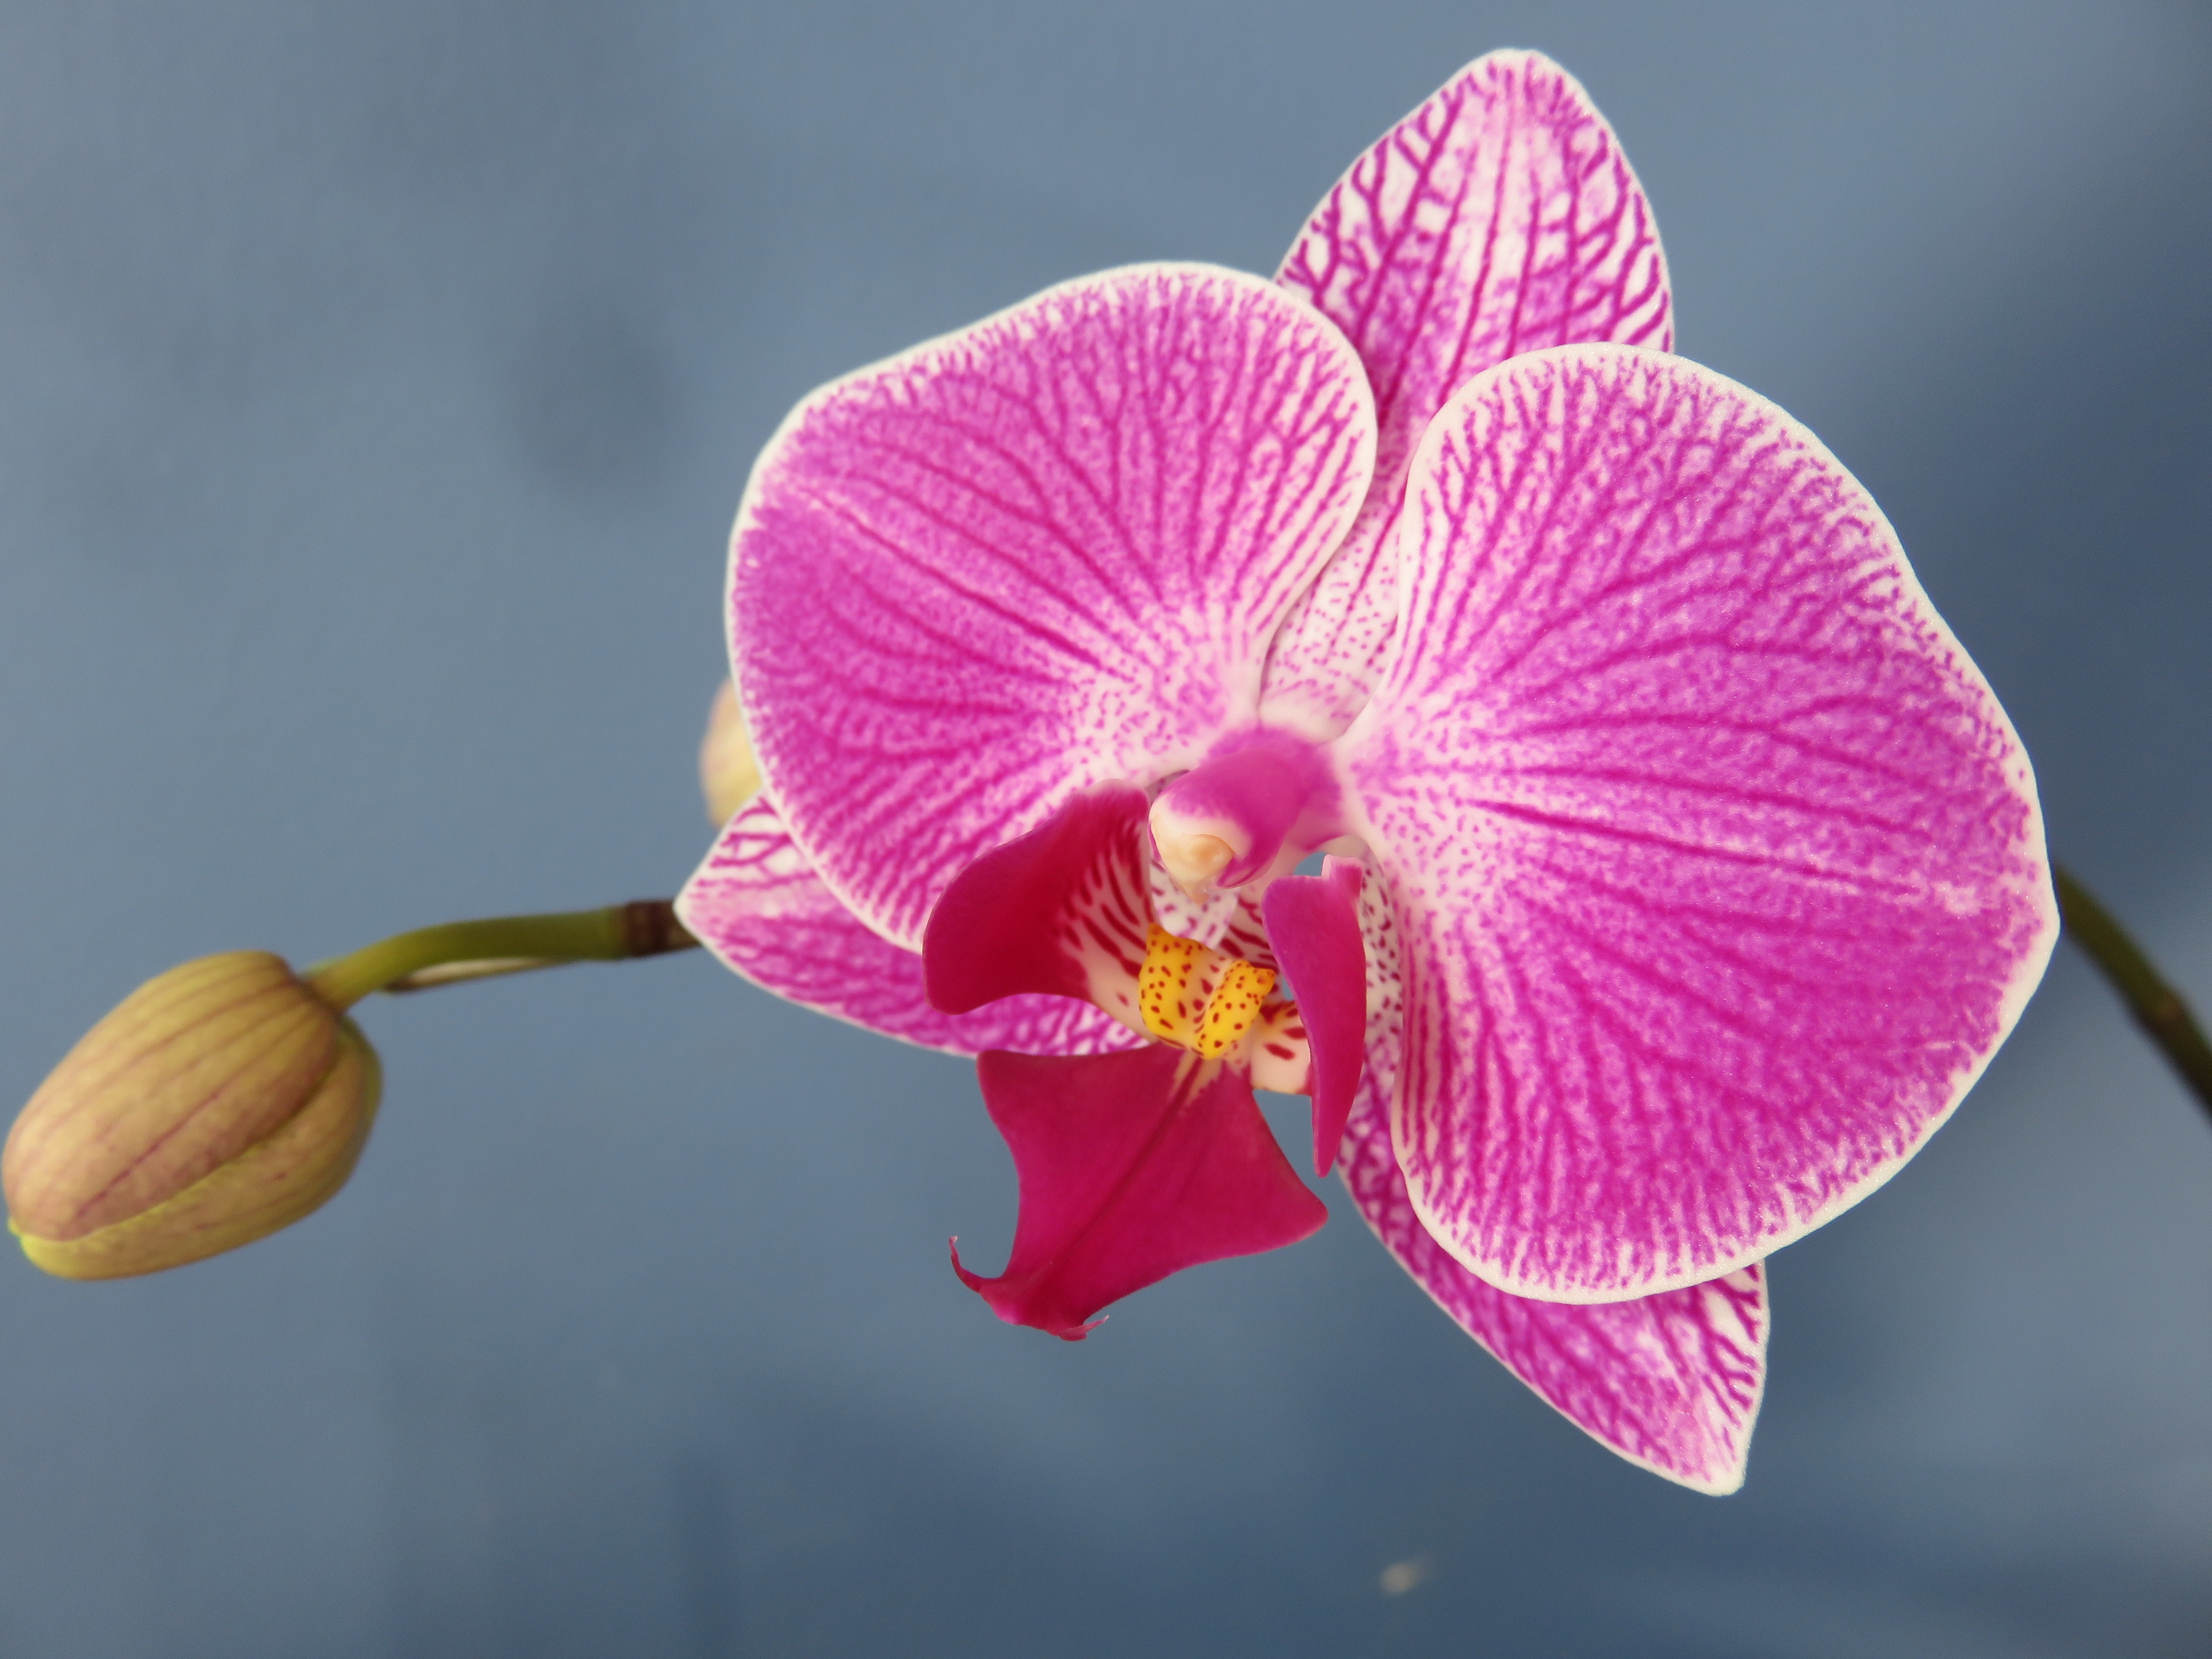
blossom, plant, photography, flower, purple, petal, bloom, botany, moth, pink, flora, orchid, close up, phalaenopsis, macro photography, flowering plant, plant stem, land plant, moth orchid